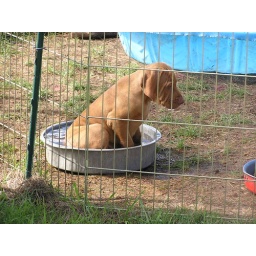
Swimming in the water bowl 2